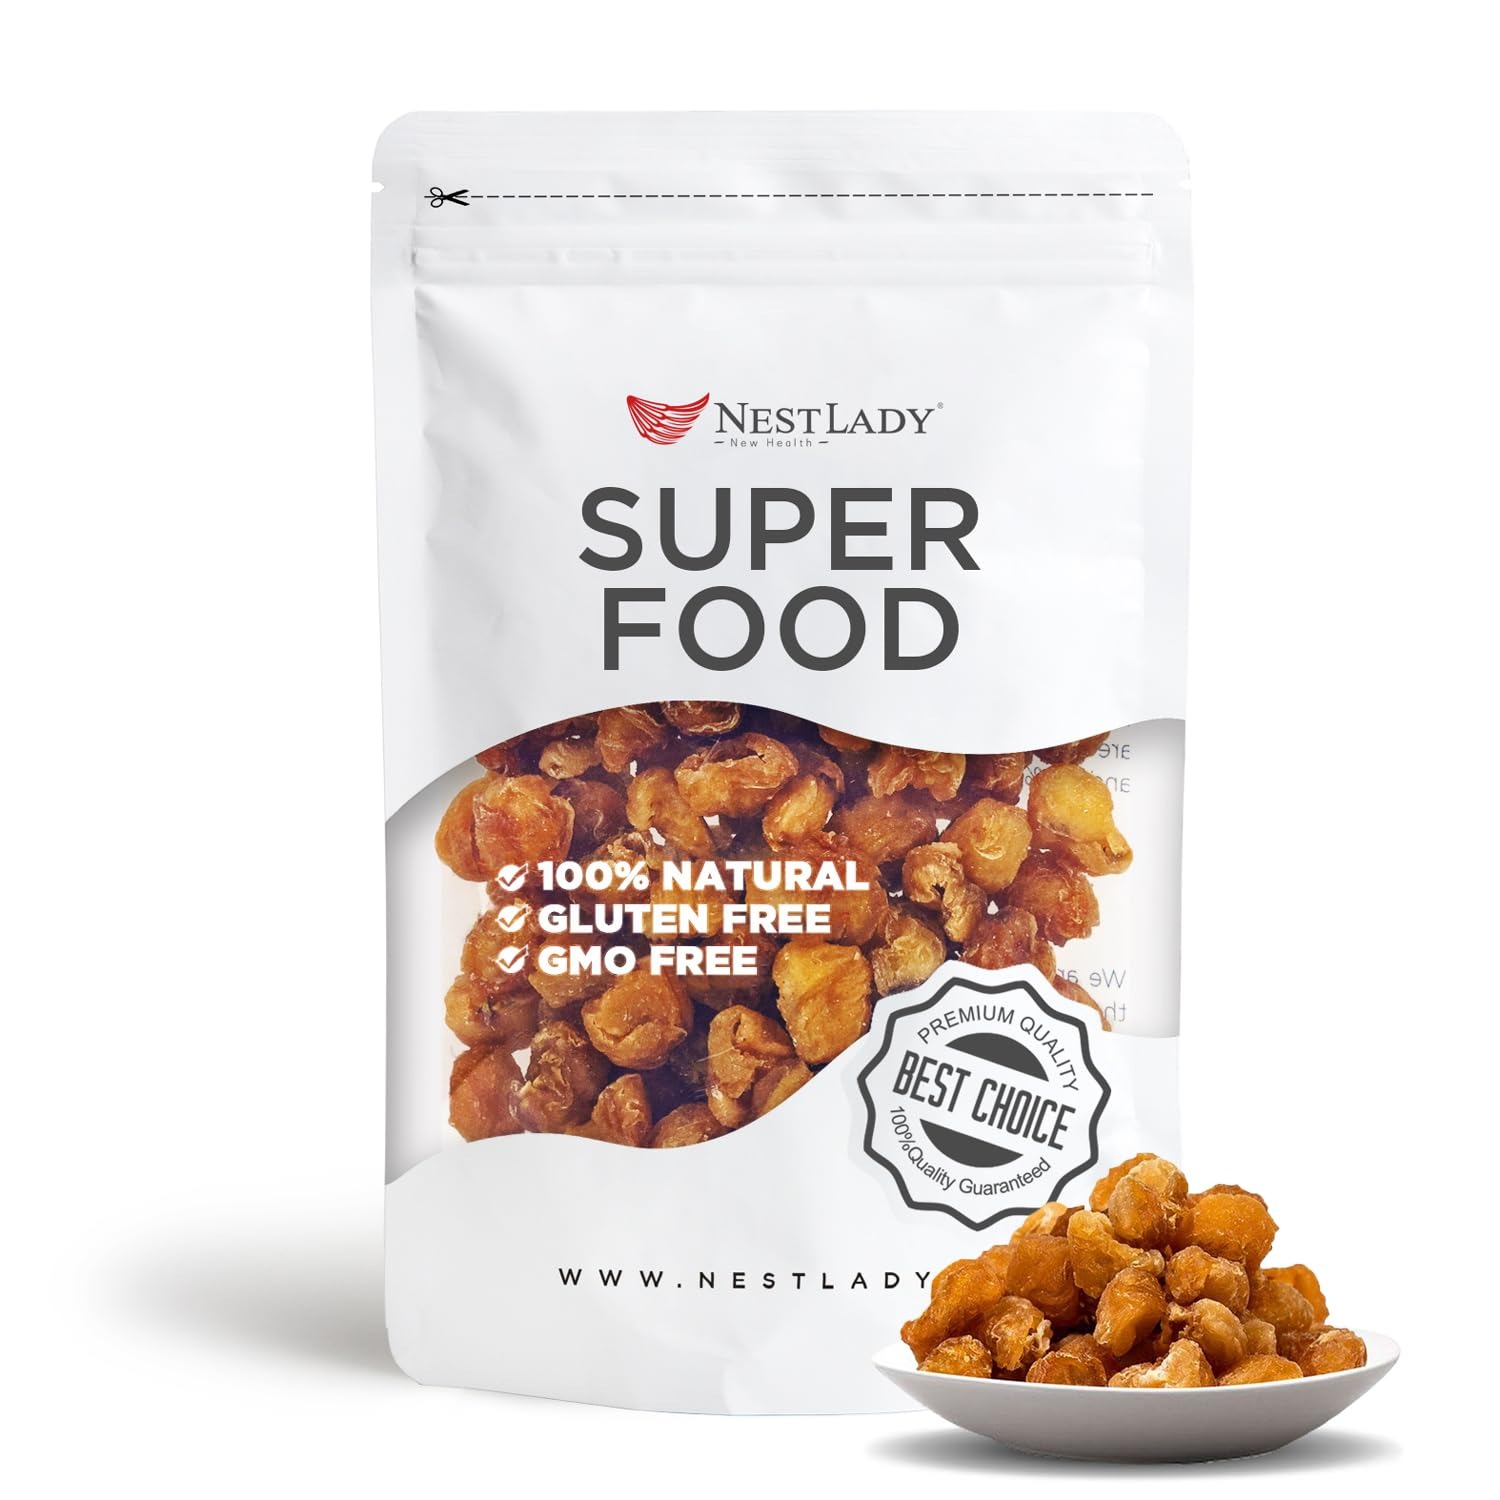
Item Name: NESTLADY Premium Dried Longan 200g (7.05oz) - 100% Natural Thai Longan Fruit Meat, 桂圆肉, No Sugar Added, Unsweetened - Perfect for Tea, Snacks, Dessert, Cooking - Harvested in Thailand, Packed in USA
Bullet Point 1: ✅100% Natural Dried Longan – No Sugar Added, Unsweetened & Pure Fruit Meat. Made from premium Thai longan fruit, naturally sweet. Perfect for health-conscious consumers seeking a clean, unprocessed snack.
Bullet Point 2: ✅Versatile Usage – Enjoy in Teas, Desserts, Cooking & More! Add to teas, soups, oatmeal, or baked goods for a natural sweetness.
Bullet Point 3: ✅Harvested in Thailand, Packed in USA – Premium Quality Guaranteed. Grown in Thailand’s ideal tropical climate for optimal flavor and freshness. Strictly no preservatives, artificial flavors, or additives.
Bullet Point 4: ✅Delicious & Convenient – Ready to Eat Sweet Snack Anywhere! Soft, chewy texture with a naturally rich, honey-like sweetness. Great for on-the-go snacking, hiking, or office cravings.
Bullet Point 5: ✅Satisfaction Guaranteed – If you have any questions, contact us for a prompt resolution. We’re committed to your satisfaction!
Product Description: <p><strong>NESTLADY Premium Thai Dried Longan – 100% Natural, No Sugar Added, Pure &amp; Versatile Snack</strong></p><p>Indulge in the authentic sweetness of&nbsp;<strong>NESTLADY Dried Longan</strong>, crafted from sun-ripened Thai longan fruit. Our 100% natural fruit meat contains&nbsp;<strong>no added sugars, preservatives, or artificial additives</strong>, offering a guilt-free snack for health-conscious lifestyles. Each chewy, honey-sweet bite delivers a burst of rich flavor, thanks to Thailand’s tropical climate that nurtures these nutrient-packed fruits.</p><p><strong>Why Choose NESTLADY Dried Longan?</strong></p><p><strong>Pure &amp; Healthy</strong>: Unsweetened and unprocessed, retaining the fruit’s natural vitamins and antioxidants.</p><p><strong>Multi-Use Delight</strong>: Enhance teas, soups, oatmeal, baked goods, or desserts with its floral sweetness—or enjoy straight from the bag as a ready-to-eat snack.</p><p><strong>Premium Quality</strong>: Harvested at peak freshness in Thailand, then carefully packed in the USA to ensure safety and flavor.</p><p><strong>Perfect Texture</strong>: Soft, tender, and irresistibly chewy—ideal for on-the-go energy, hiking trips, or office cravings.</p><p><strong>Satisfaction Guaranteed</strong></p><p>We stand by our product’s quality! If you have any questions, contact us for prompt support.</p>
Value: 7.0
Unit: Ounce

Price: 15.99